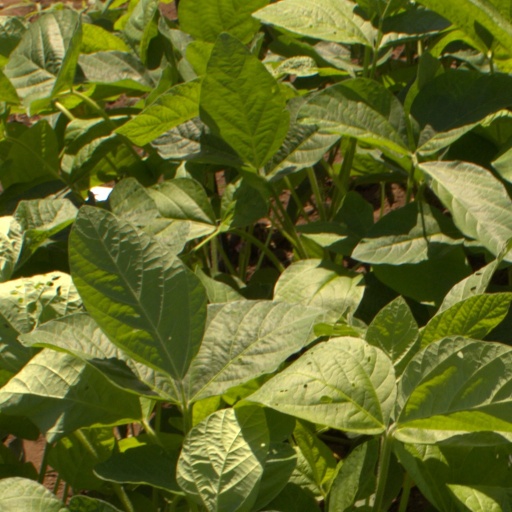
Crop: soybean